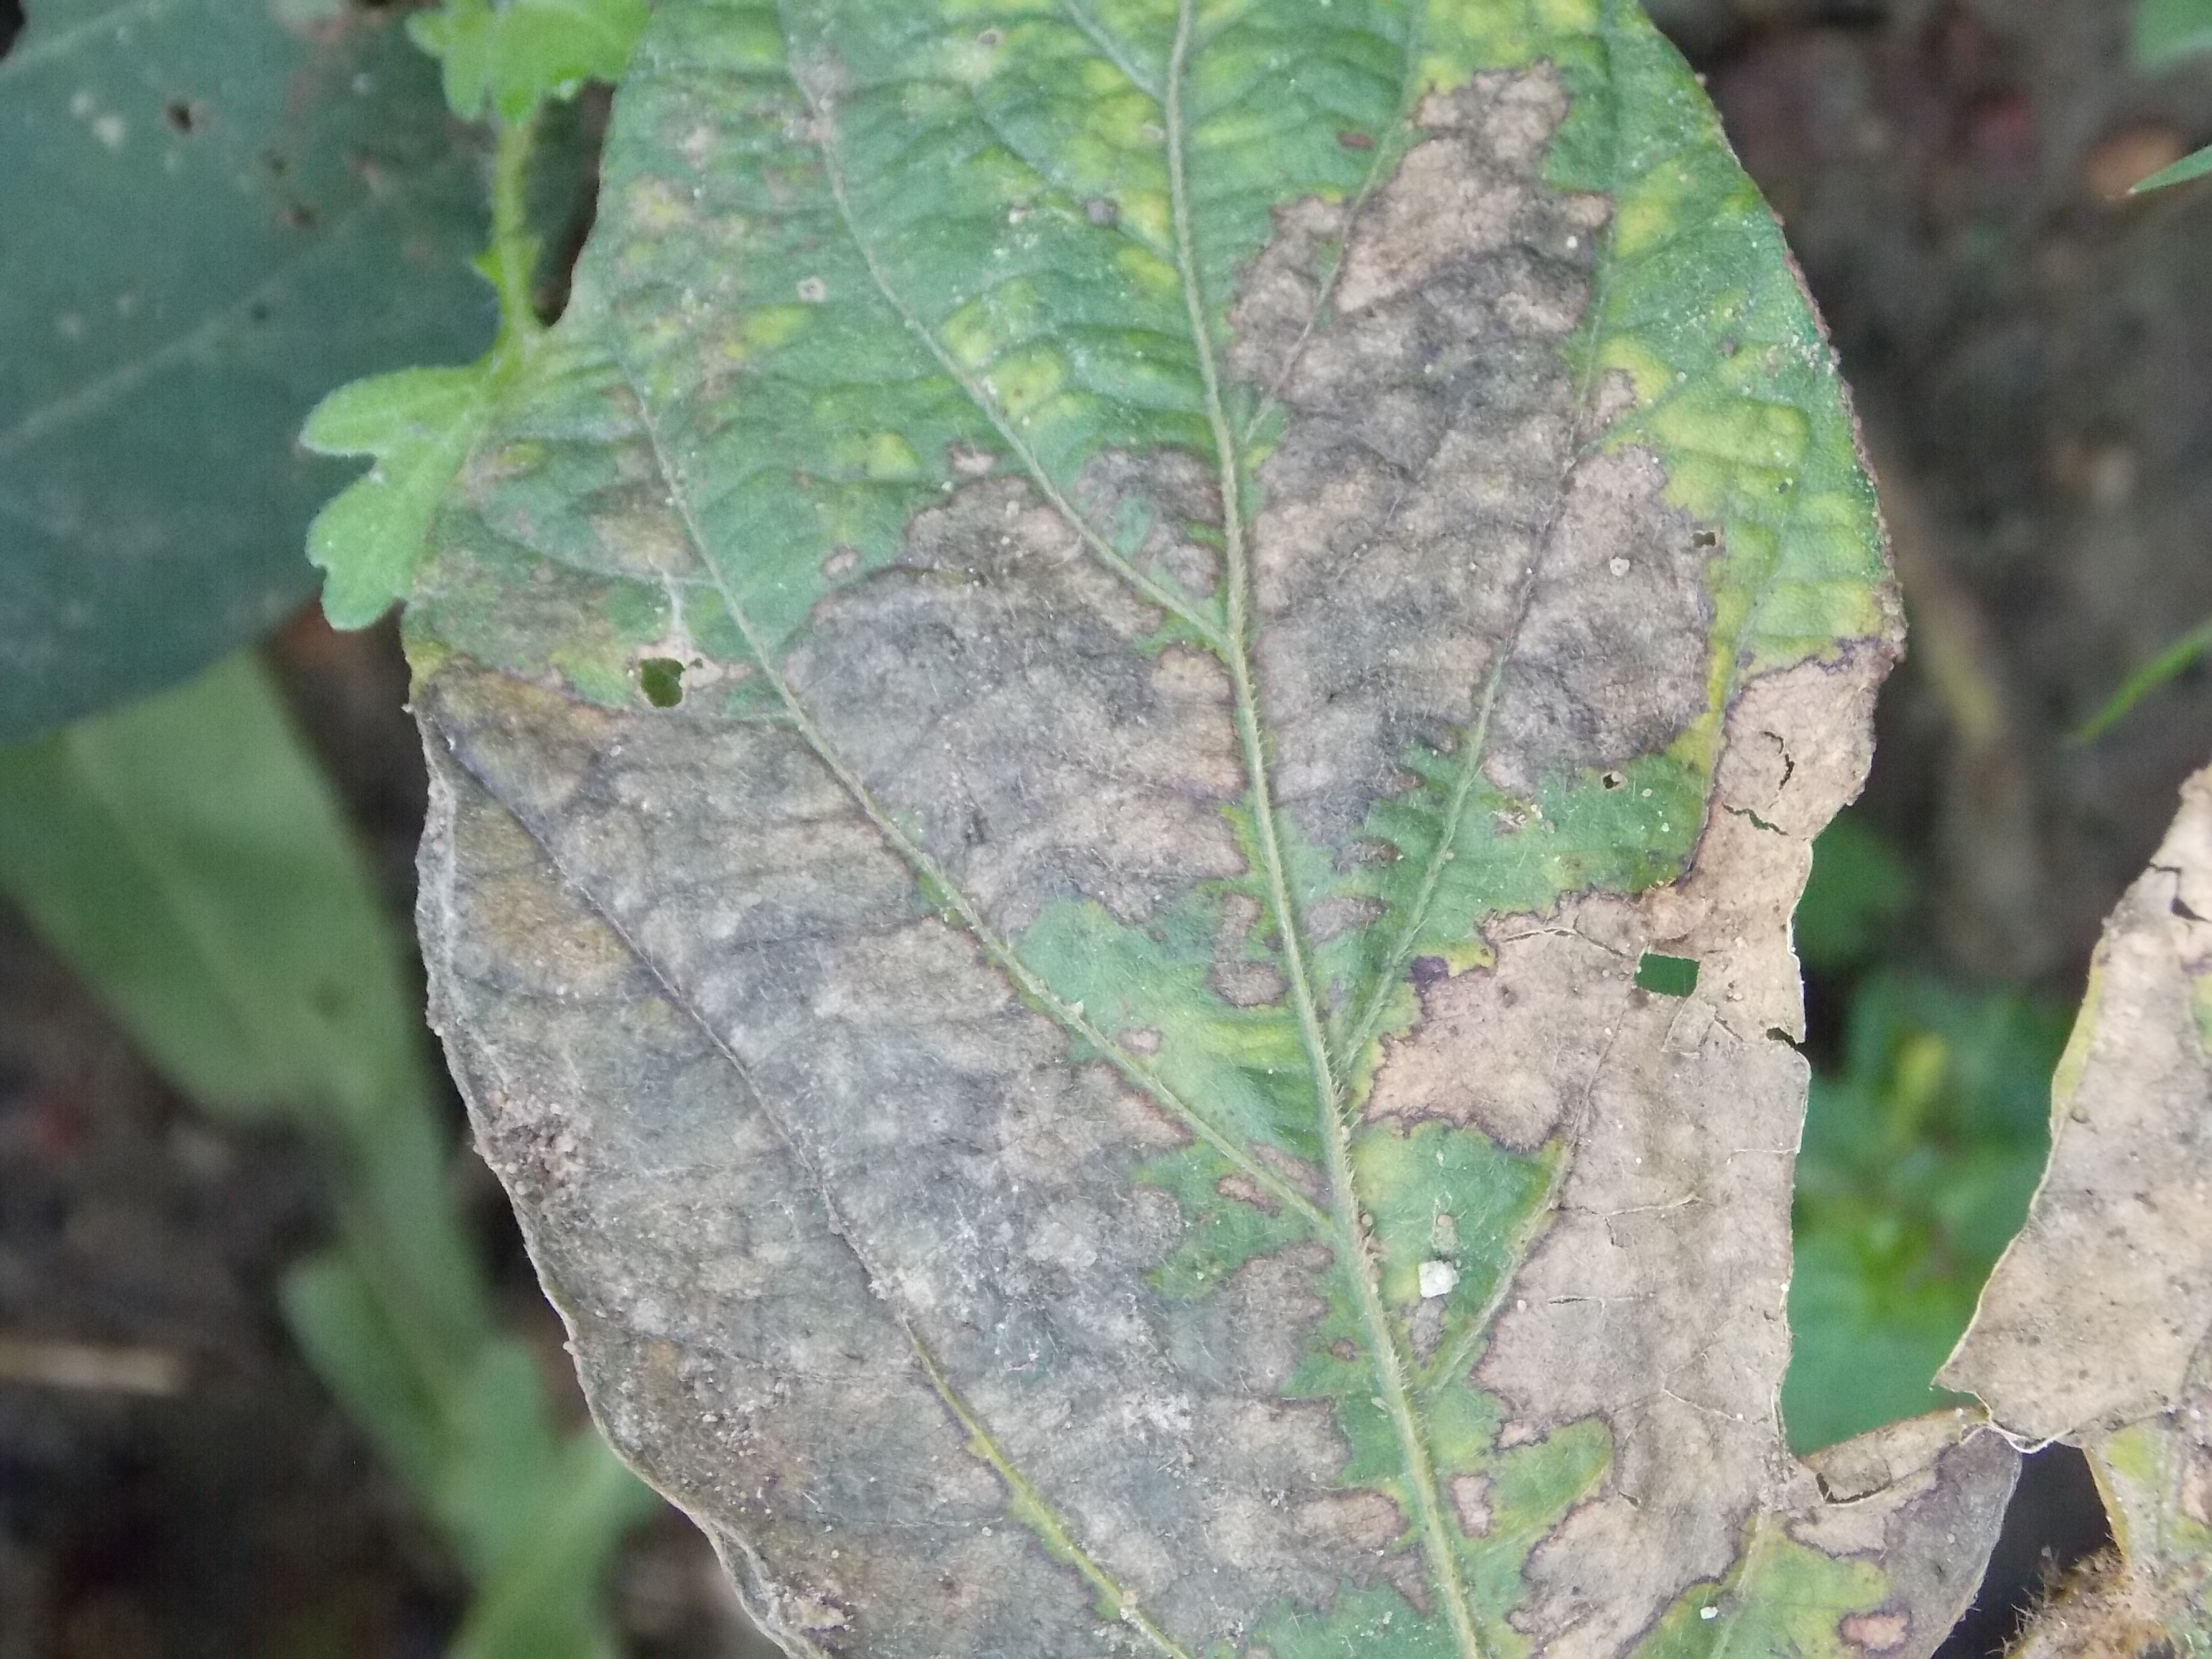
Label: Disease